Operation Reinhard

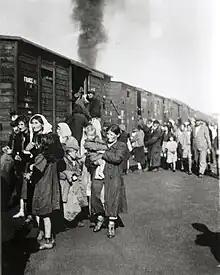
Jews from the Siedlce Ghetto forced onto a train to Treblinka

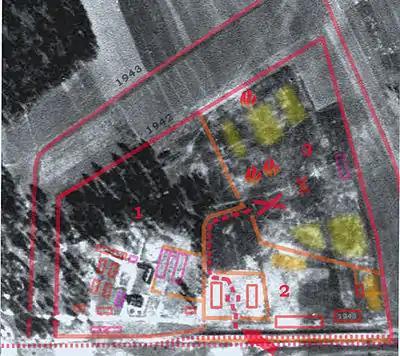
The 1944 aerial photo of "Treblinka II". The new farmhouse for a guard and a livestock building are visible to the lower left. The photograph is overlaid with dismantled structures (marked in red/orange). On the left-hand side are the "SS" and the Trawnikis living quarters (1) with barracks defined by the surrounding walkways. At the bottom (2) are the railway ramp and unloading platform (centre), marked with the red arrow. The "road to heaven" is marked with a dashed line. The undressing barracks for men and women, surrounded by a solid fence with no view of the outside, are marked with two rectangles. The location of the new, big gas chambers (3) is marked with a cross. The burial pits, dug with a crawler excavator, are in light yellow.

Operation Reinhard or Operation Reinhardt ( or ; also or ) was the codename of the secret German plan in World War II to exterminate Polish Jews in the General Government district of German-occupied Poland. This deadliest phase of the Holocaust was marked by the introduction of extermination camps. The operation proceeded from March 1942 to November 1943; about 1.47 million or more Jews were murdered in just 100 days from late July to early November 1942, a rate which is approximately 83% higher than the commonly suggested figure for the kill rate in the Rwandan genocide. In the time frame of July to October 1942, the overall death toll, including all killings of Jews and not just Operation Reinhard, amounted to two million killed in those four months alone. It was the single fastest rate of genocidal killing in history.